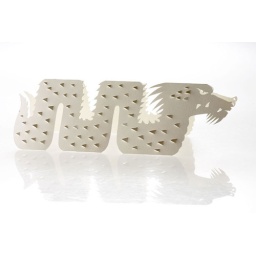
One of the animals I cut from paper to illustrate the chinese horoscopes in the Vide e Caffe in-store magazine, Obrigado.